America 24/7

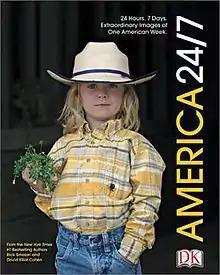
Flint Hills, Kansas: Three-year-old Bailey Lewis, her mom, dad and two brothers work and live on a 5,000 acre (20 km²) cattle ranch in central Kansas.

America 24/7 was a photography book published by DK in 2003 about culture and life in the United States. It depicts life of Americans from every U.S. State.